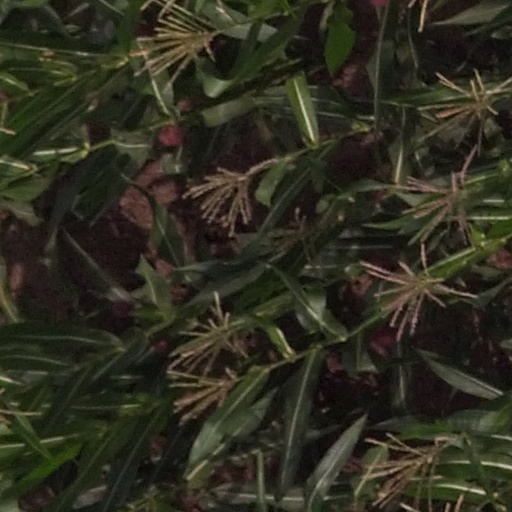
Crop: maize; corn